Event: Nepal Earthquake
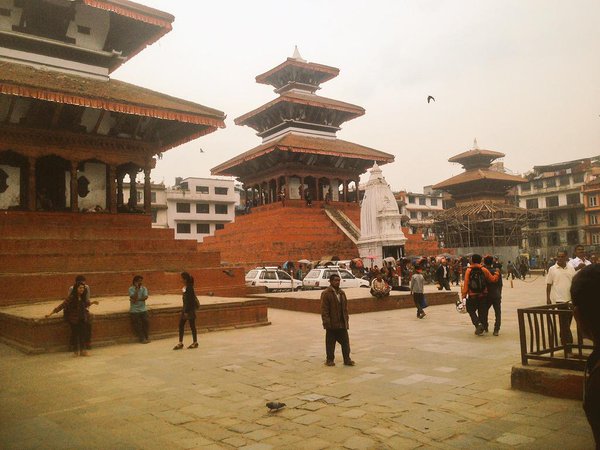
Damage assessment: no_damage